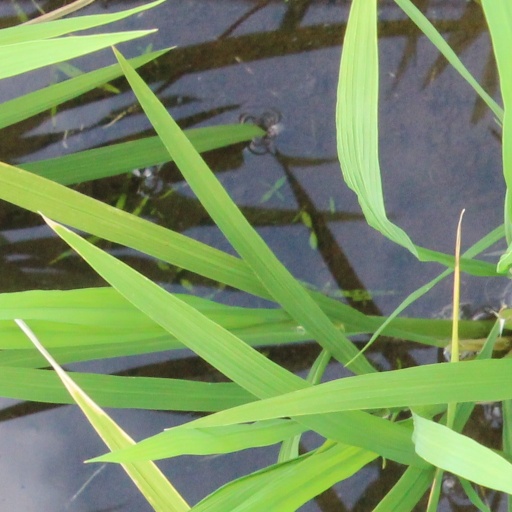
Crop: rice